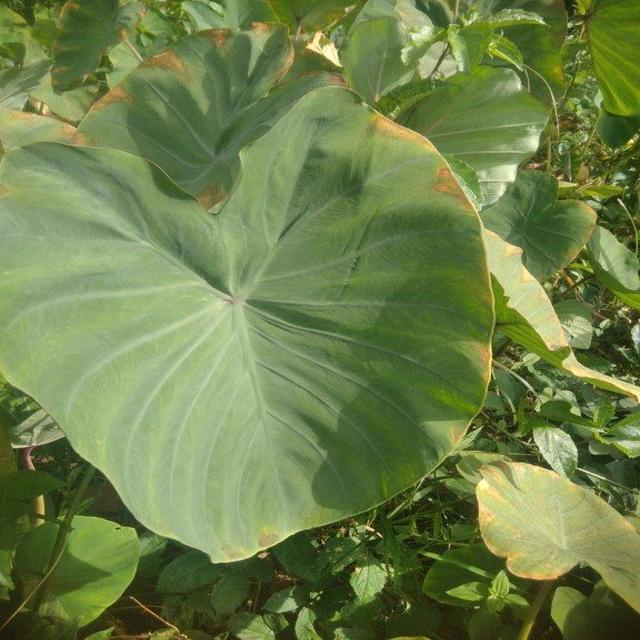
Label: Early_Blight